San Po Kong

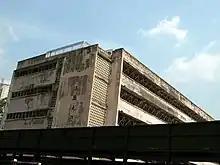
A building of the public San Po Kong Factory Estate, shortly before its demolition in October 2007.

In 1958, the airport was shifted south, out of San Po Kong and into Kowloon Bay. Prince Edward Road East was completed at around this time. San Po Kong became an industrial area, in many high-rise buildings. The government also established the San Po Kong Factory Estate, a factory estate for small manufacturing businesses in the early 1960s.